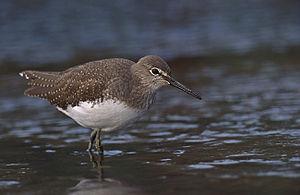
Cette Liste des espèces d'oiseaux d'Égypte comporte l'ensemble des taxons identifiés de manière certaine sur le territoire de l'Égypte.